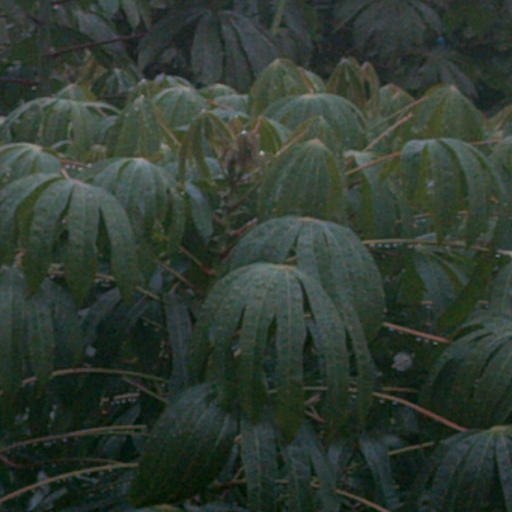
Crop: cassava